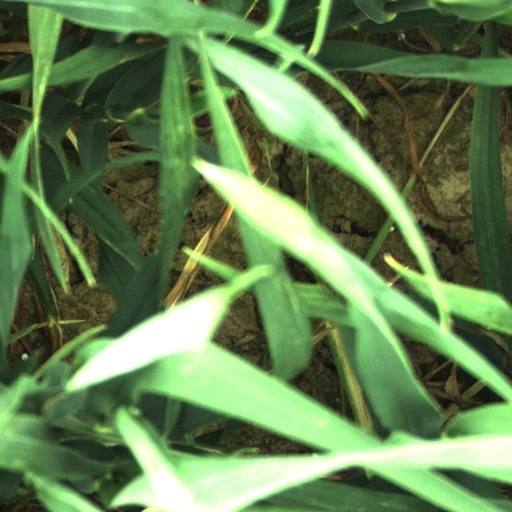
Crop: wheat